Matthew Turner (chess player)

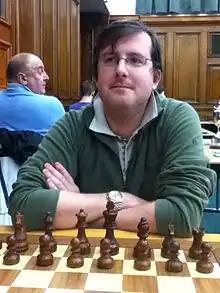
Turner in 2011

In 2000, Turner appeared on series 43 of the British game show Countdown, where he finished as runner-up.